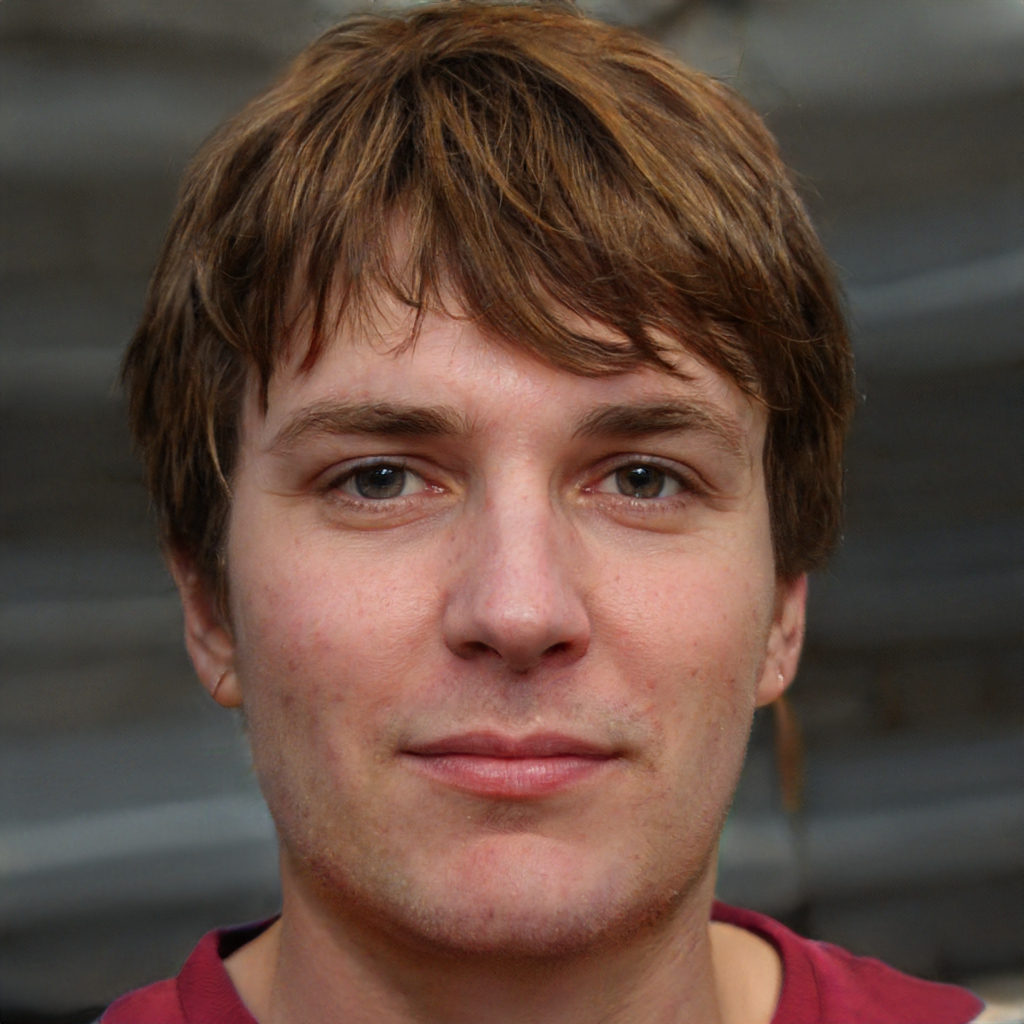
Gender: Male